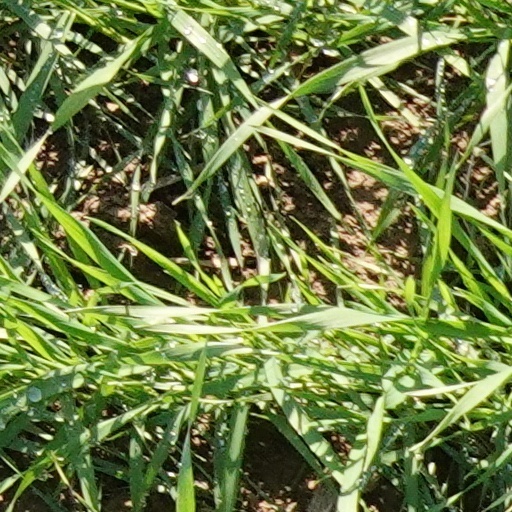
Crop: wheat